Riemann hypothesis

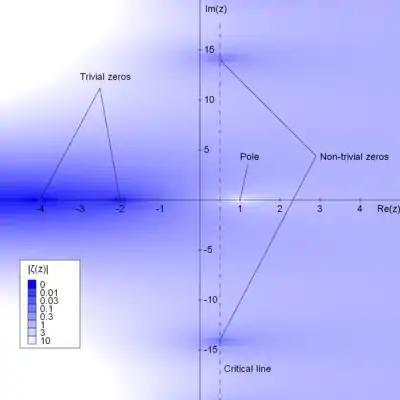
This plot of Riemann's zeta ("ζ") function (here with argument z) shows trivial zeros where , a pole where the "critical line" of nontrivial zeros with Re("z") = 1/2 and slopes of absolute values.

In mathematics, the Riemann hypothesis is the conjecture that the Riemann zeta function has its zeros only at the negative even integers and complex numbers with real part . Many consider it to be the most important unsolved problem in pure mathematics. It is of great interest in number theory because it implies results about the distribution of prime numbers. It was proposed by , after whom it is named.